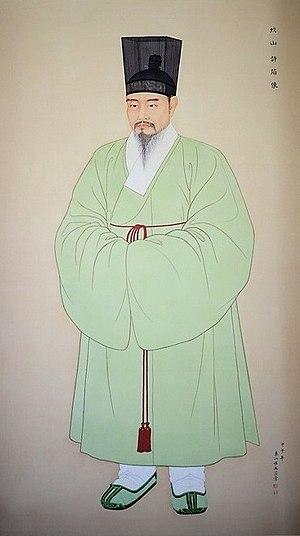
Heo Gyun est un homme politique et un écrivain de la dynastie Joseon de Corée. Son nom de plume était Gyosan. C'est le frère de la poétesse Heo Nanseolheon.